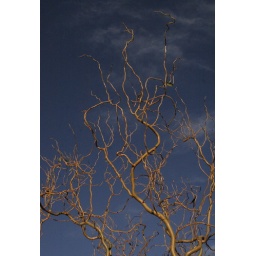
Twisted willow stems against a deep blue January sky